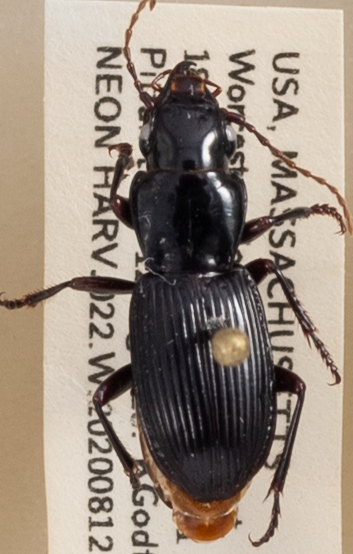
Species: Pterostichus rostratus
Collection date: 2020-08-12
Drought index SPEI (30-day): -0.62
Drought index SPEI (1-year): -1.01
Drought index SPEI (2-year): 0.47